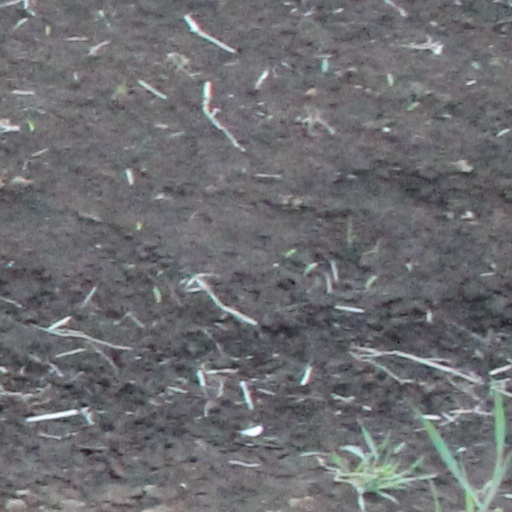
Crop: wheat